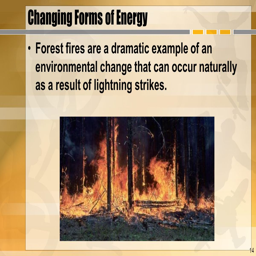
are a dramatic example of an environmental change that can occur naturally as a result of lightning strikes .